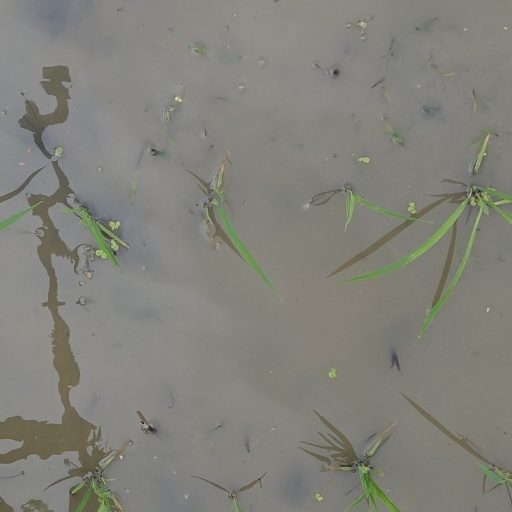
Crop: rice